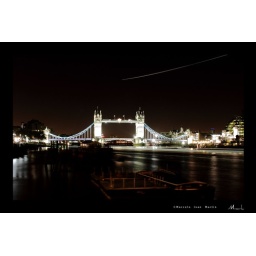
Expousure of 30 secconds and a surprise: a boat just passed the Thames river and a plane crossed the sky just over the Tower Bridge